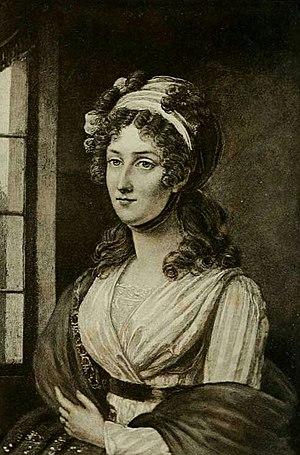
Angélique Charlotte de Mackau, dite Marie-Angélique de Mackau, fille de Louis Eléonor de Mackau, gentilhomme alsacien, et de Marie-Angélique de Fitte de Soucy, fut la dame de compagnie d'Élisabeth de France, sœur de Louis XVI.